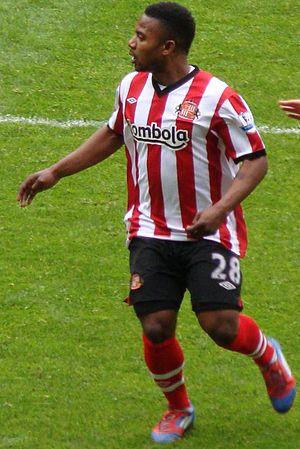
Stéphane Sessègnon, né le 1ᵉʳ juin 1984 à Allahé au Bénin, est un footballeur international béninois évoluant au poste de milieu offensif au Gençlerbirliği SK.